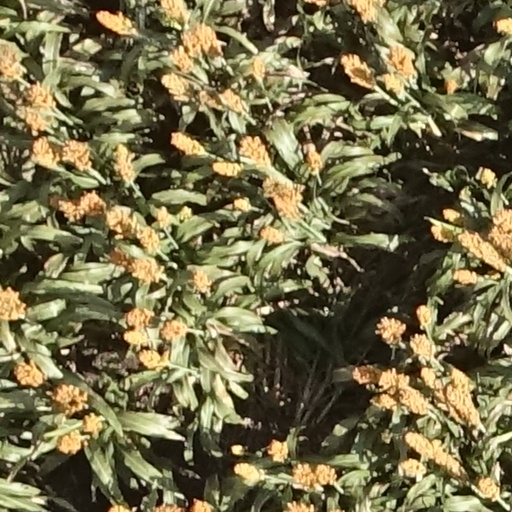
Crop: sorghum